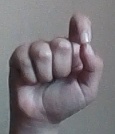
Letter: fa